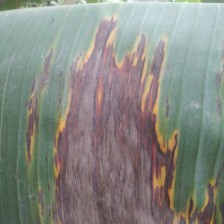
Label: sigatoka